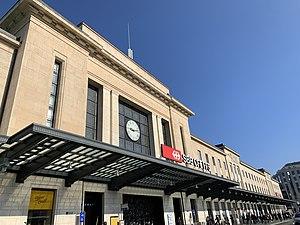
Photographie de Genève Cornavin en Mars 2019